Jarosław Kukulski

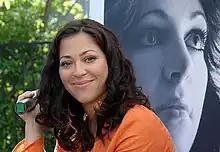
Natalia Kukulska

In 1969, Kukulski met Anna Jantar, during the creation of his band "Waganci". On August 15, 1970, they had a civil wedding at the Poznań Town Hall and later a church wedding on April 11, 1971, at the Church of St. Anna in Poznań. The couple had one daughter, Natalia Kukulska (born on March 3, 1976). On March 14, 1980, Anna Jantar died in the crash of LOT Polish Airlines Flight 007 near Okęcie Airport in Warsaw, while returning from the United States after performing in concerts for the Polish American communities.